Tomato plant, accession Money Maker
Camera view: tilt-top (135 deg); turntable rotation: 330 degrees
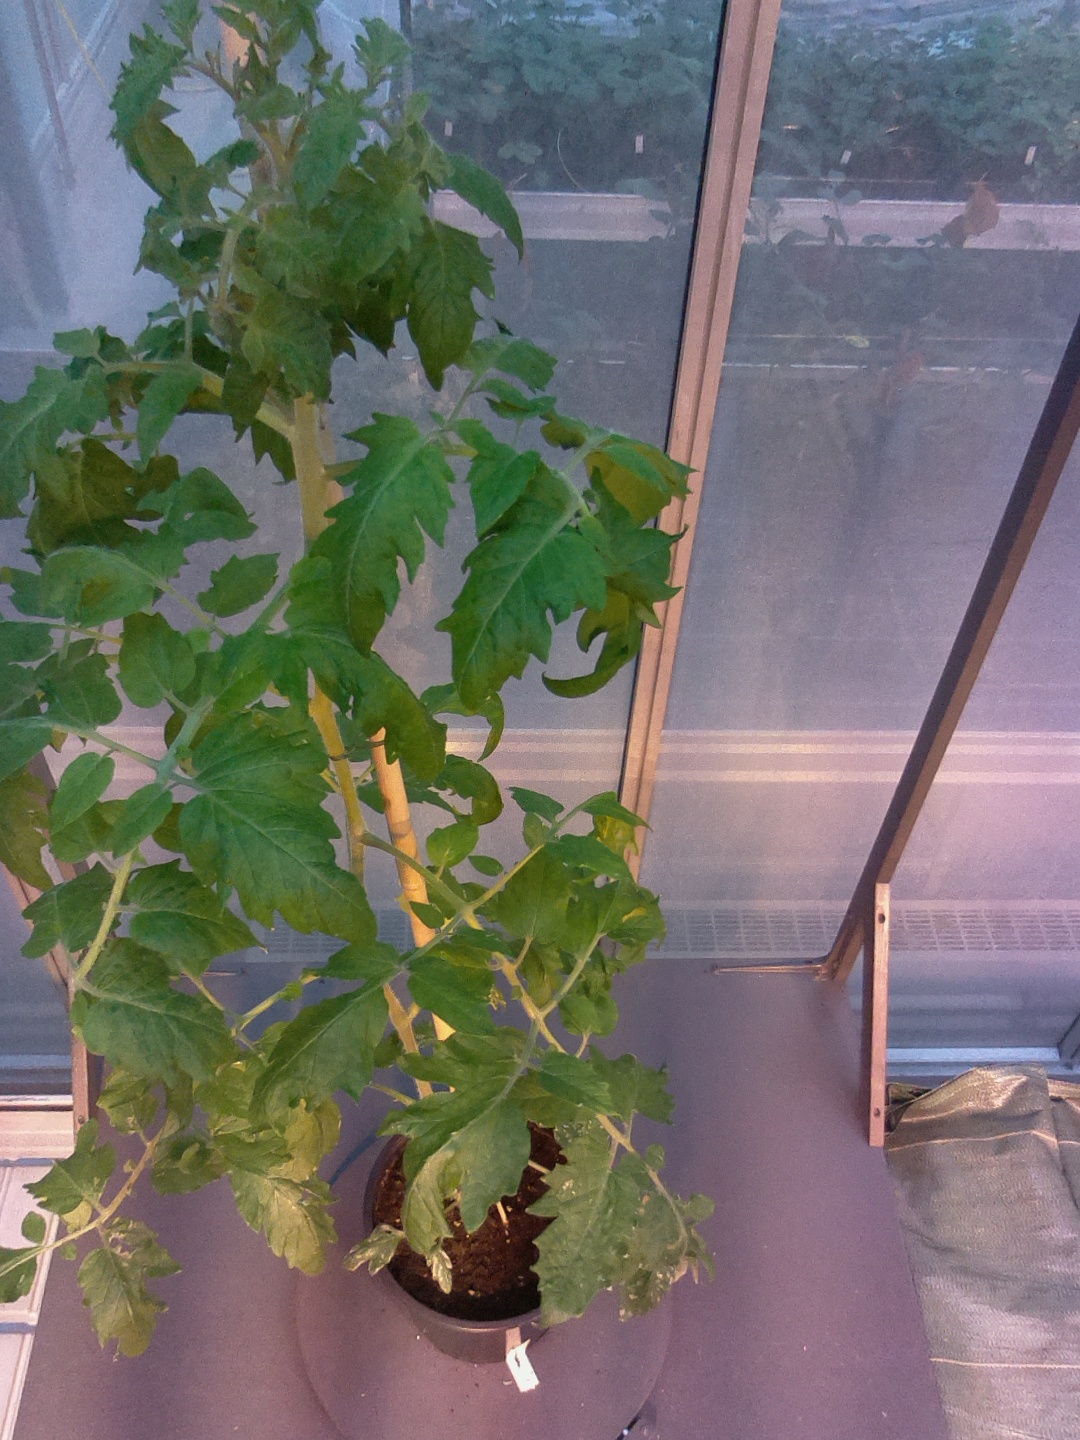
BBCH growth stage 55: 5 inflorescences visible